2008 North American SuperLiga final

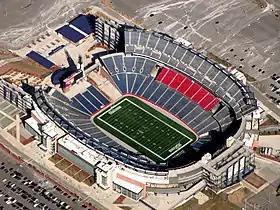
The 64,628-seat Gillette Stadium hosted four matches during the 2008 North American SuperLiga, including the final.

The final was hosted at Gillette Stadium, the home stadium of the New England Revolution since 2002. It is a multi-purpose stadium located in the town of Foxborough, Massachusetts, less than 30 miles from Boston. The stadium is also home to the New England Patriots of the National Football League, and hosts concerts and other special events. Previously, the stadium hosted the 2002 MLS Cup final, where the Revolution lost to the LA Galaxy. That match drew a crowd of 61,316, the largest MLS post-season crowd until the 2018 MLS Cup in Atlanta.